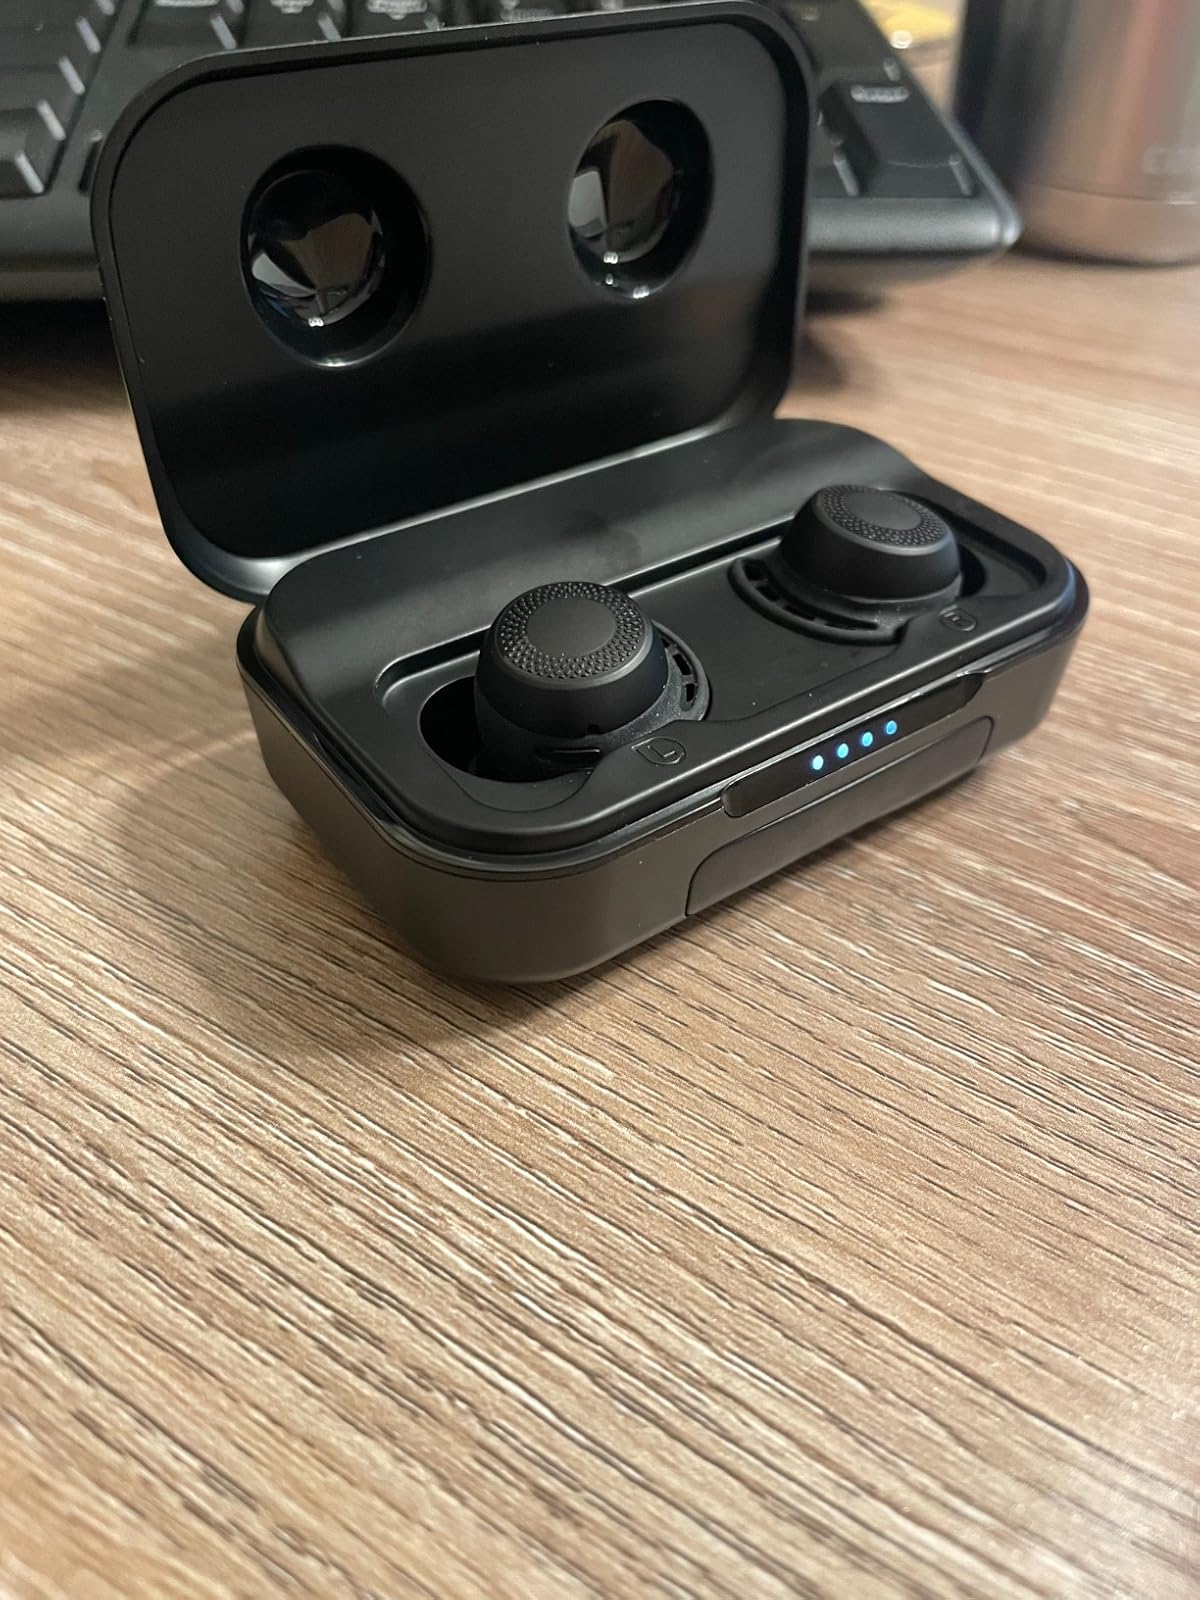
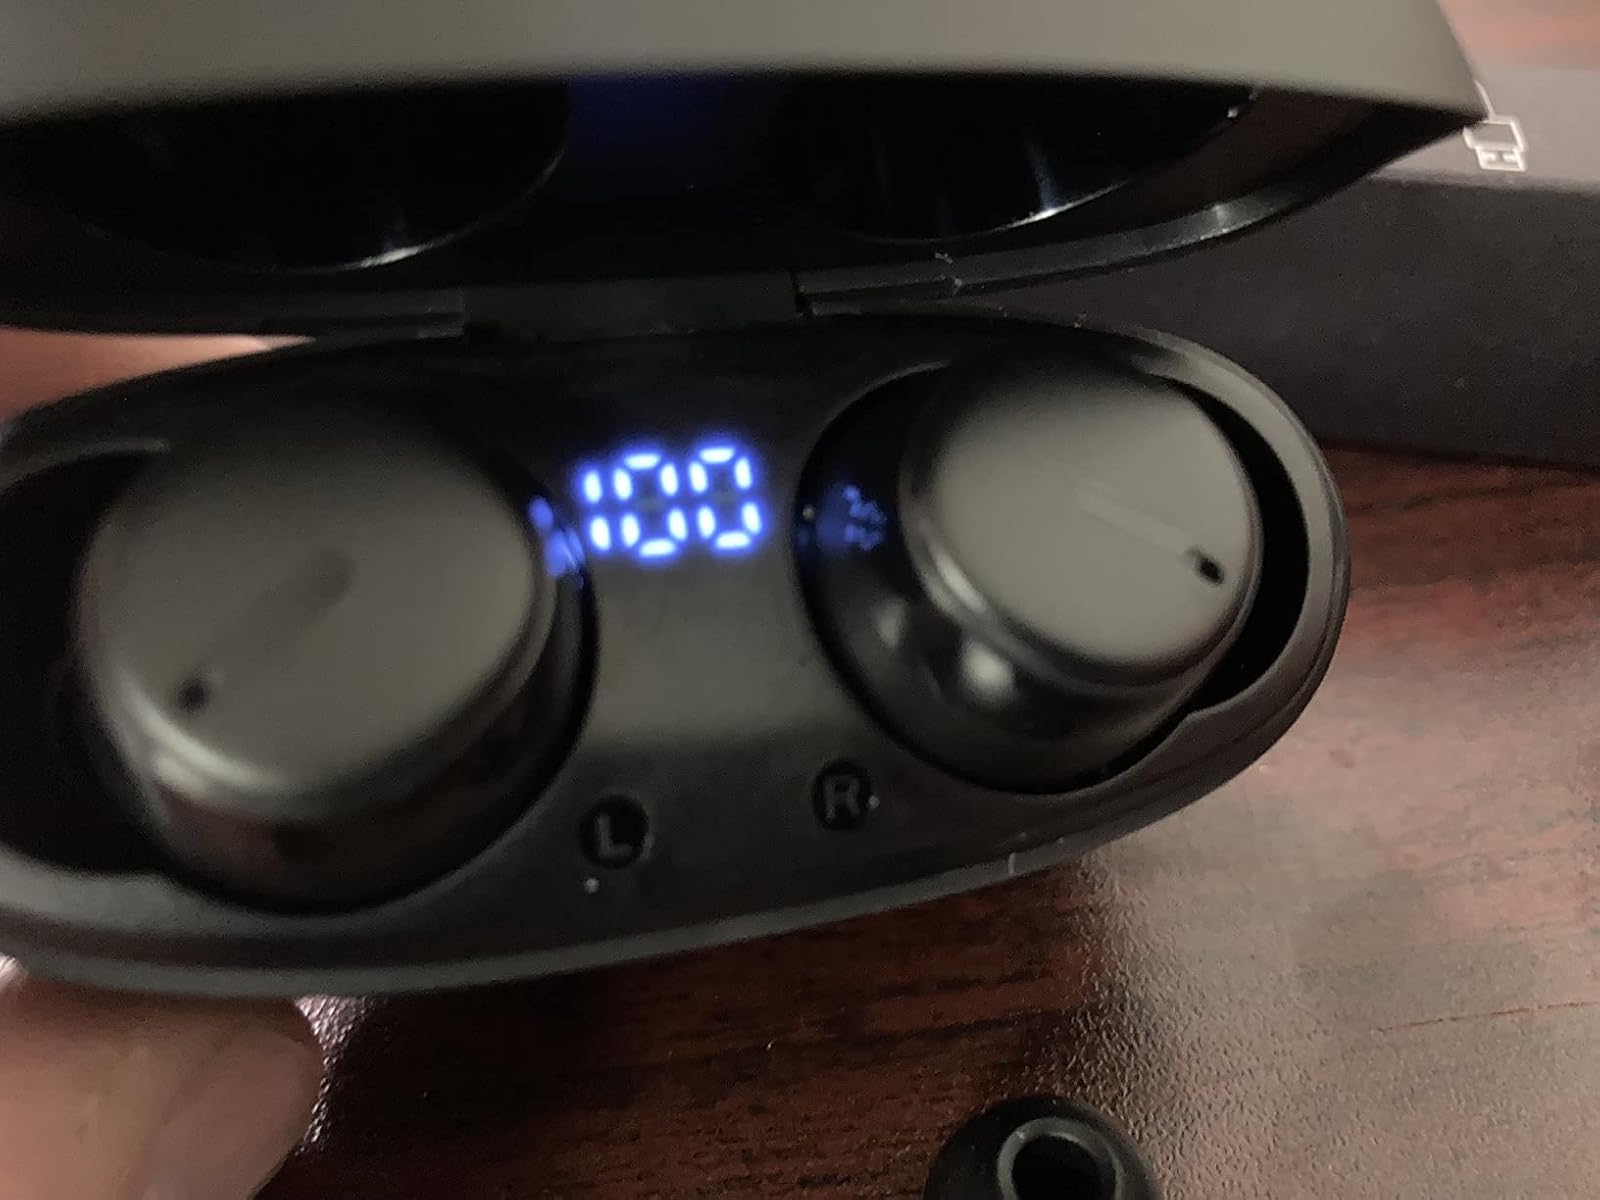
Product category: earbuds
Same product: no